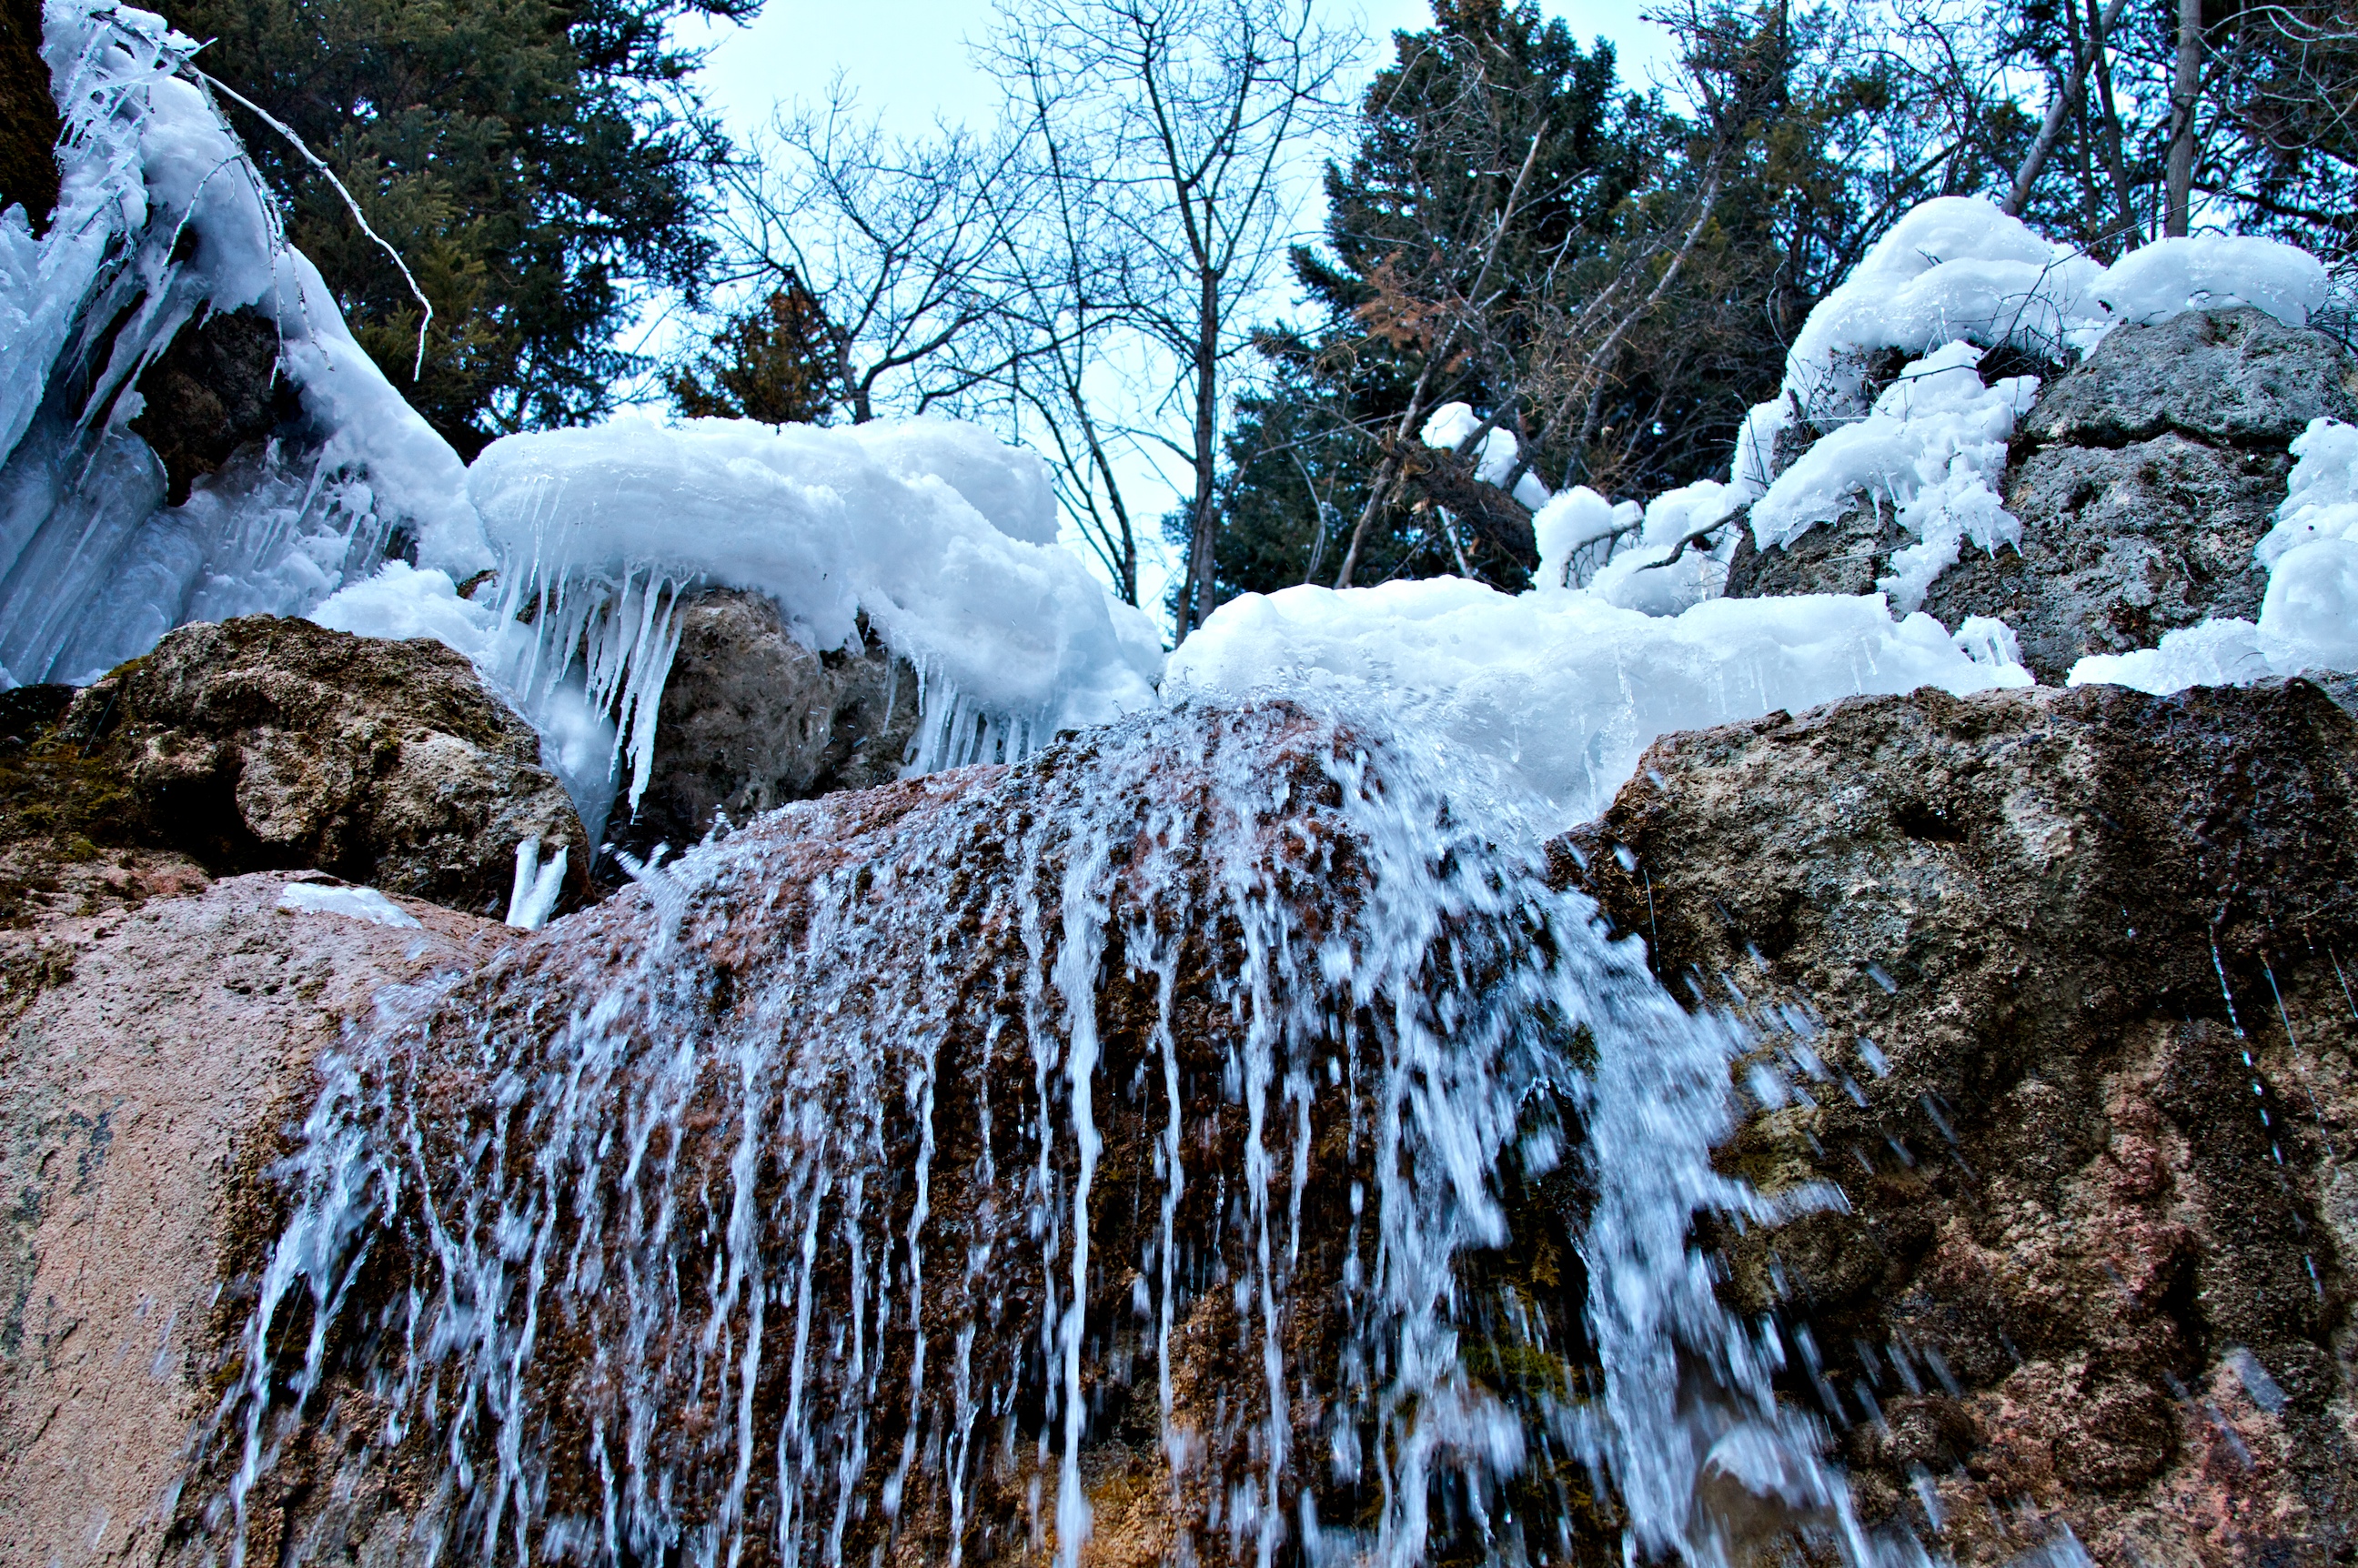
tree, water, nature, forest, rock, waterfall, wilderness, mountain, snow, cold, winter, frost, formation, stream, ice, autumn, canon, weather, season, colorado, cool, mountains, springs, 7d, water feature, freezing, glenwood, woody plant